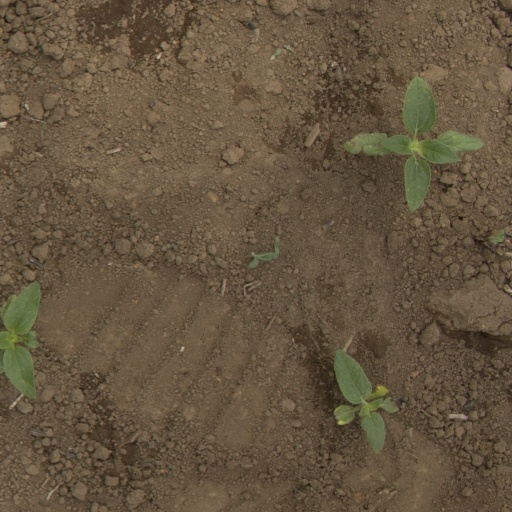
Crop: Jerusalem artichoke